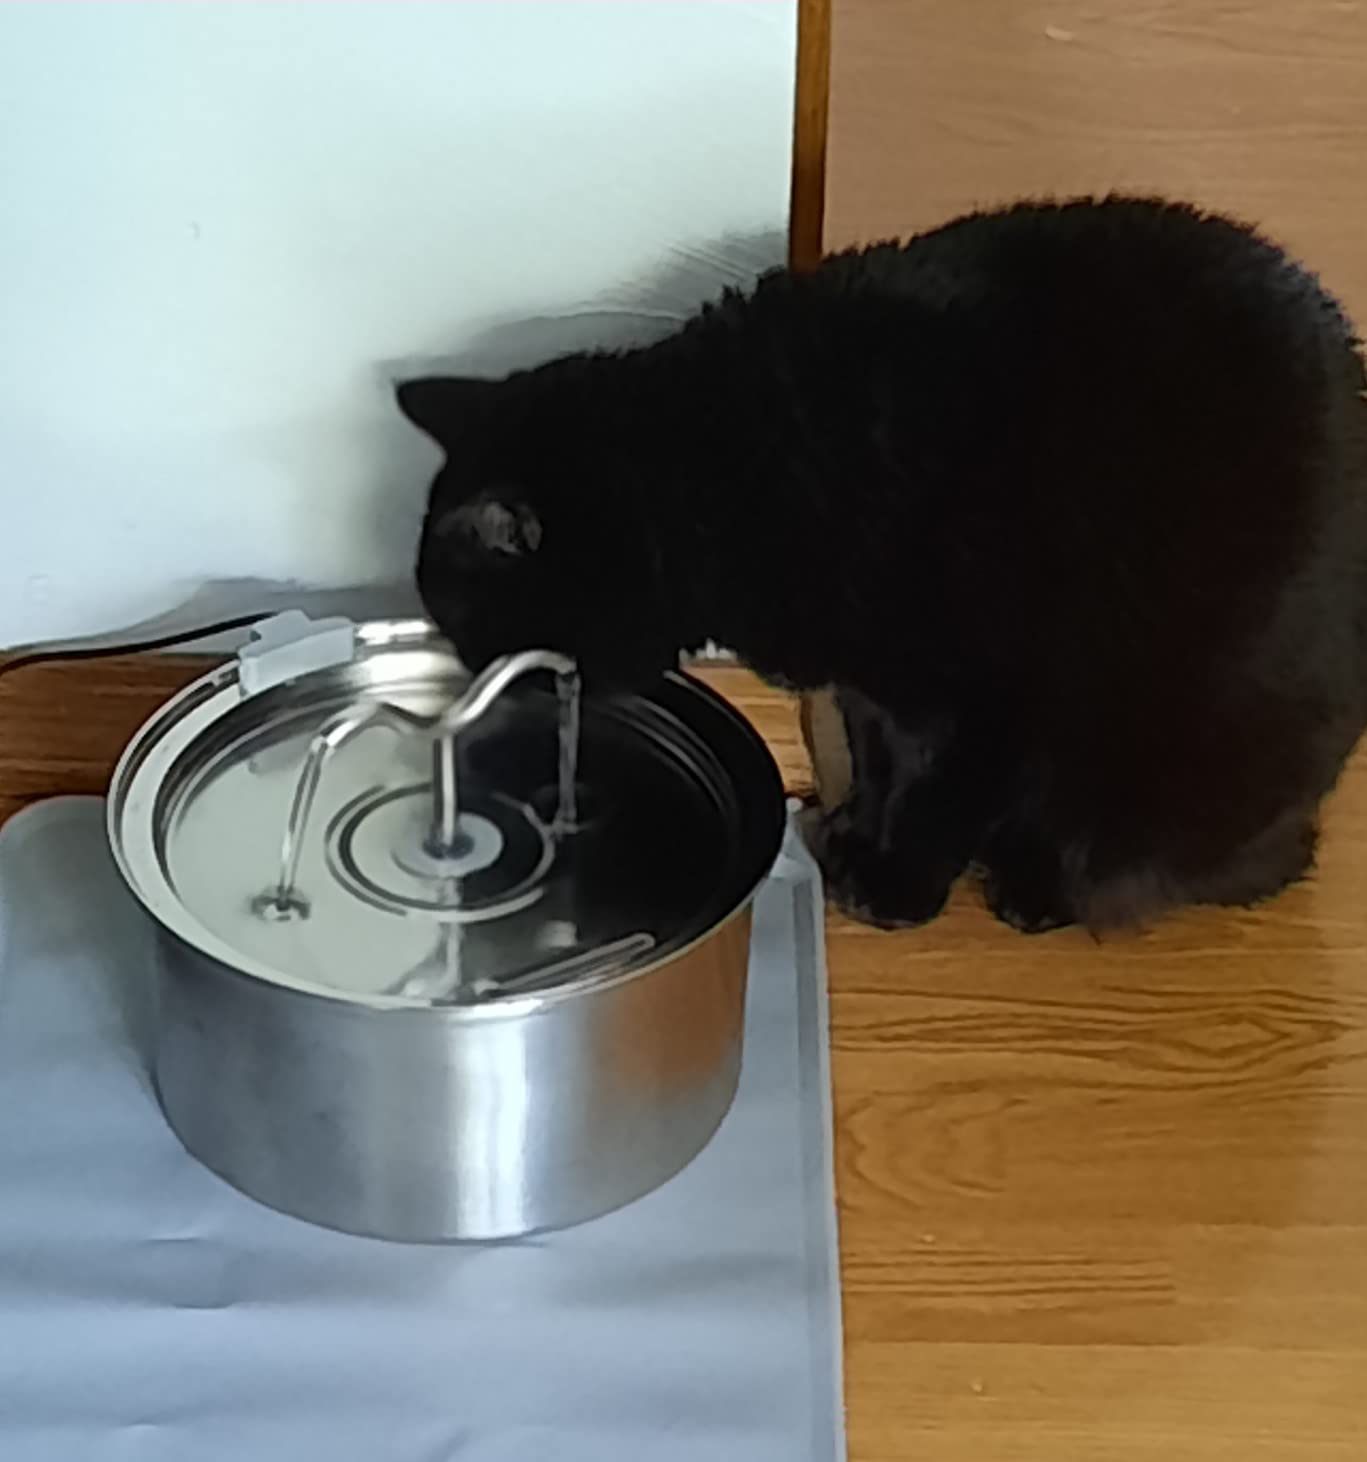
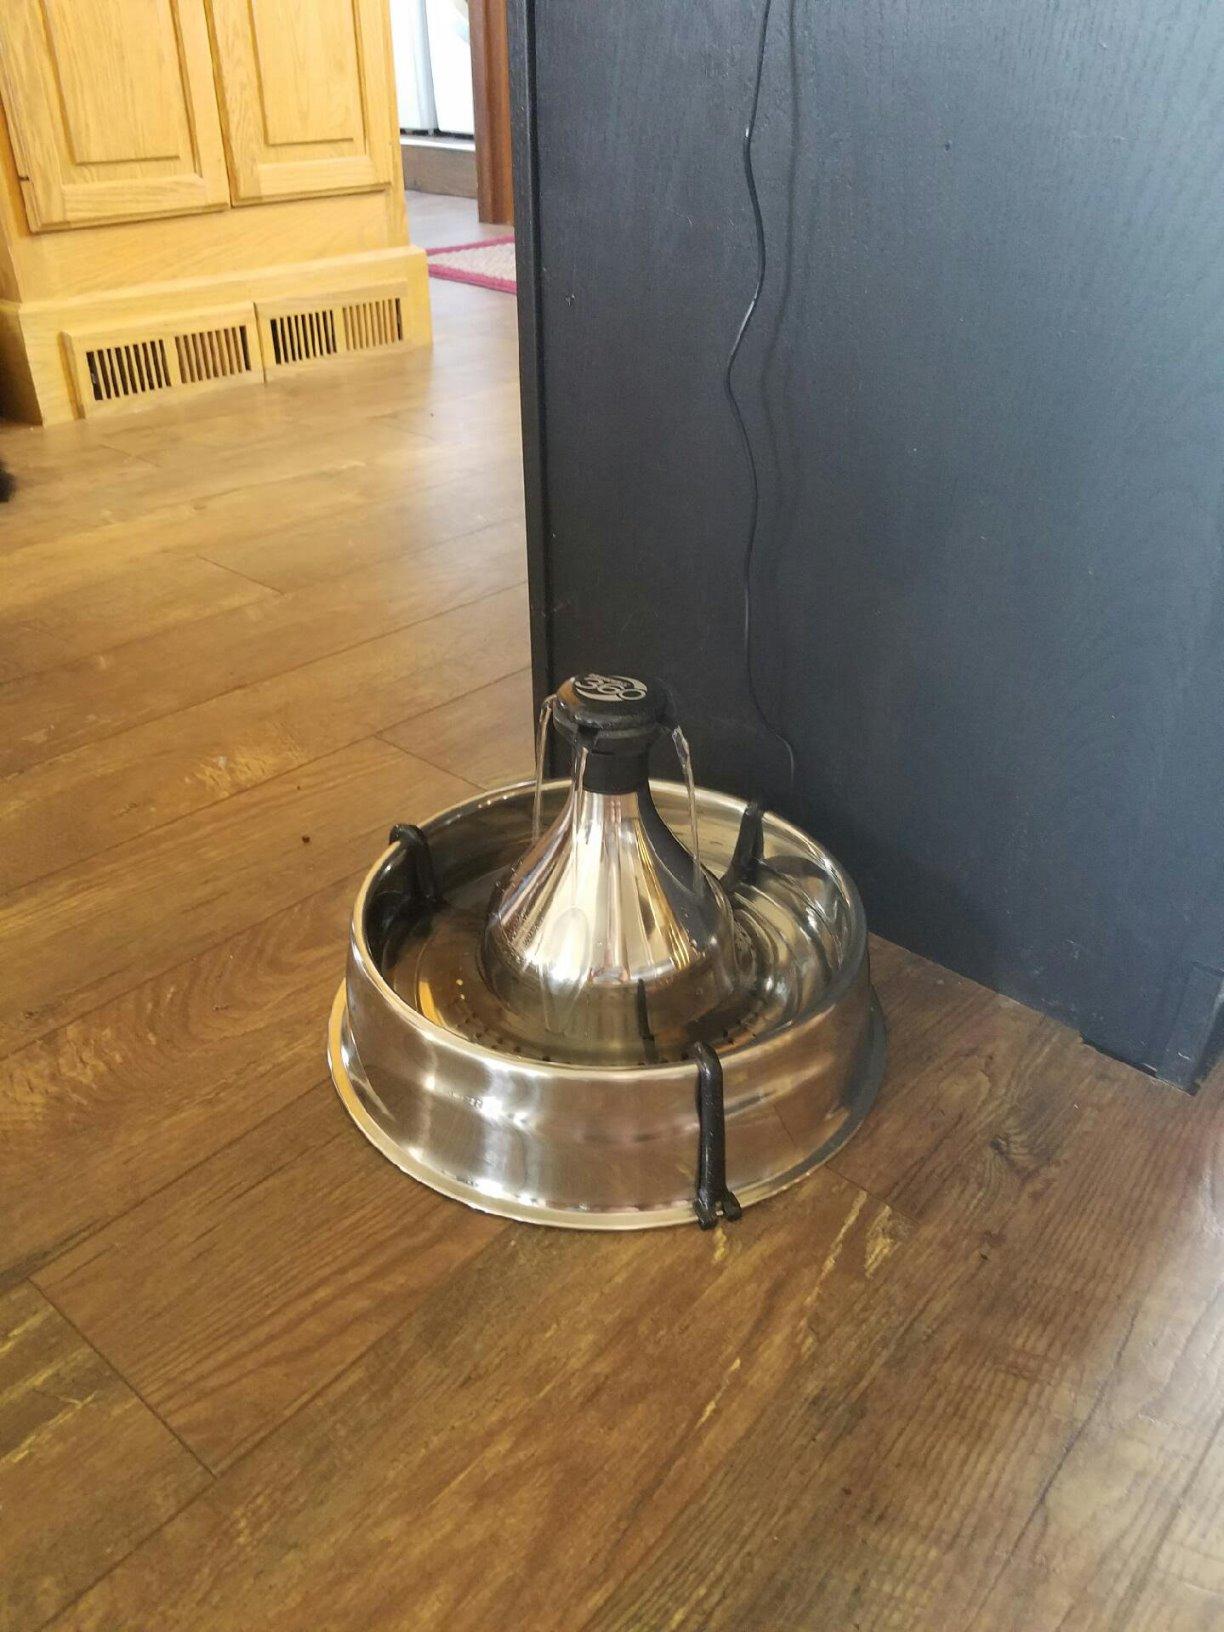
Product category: items_bowl
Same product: no